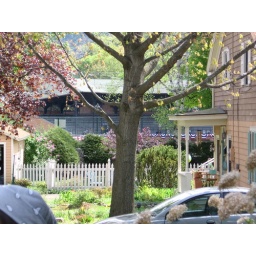
Doubleday field from Josh's house in Cooperstown!